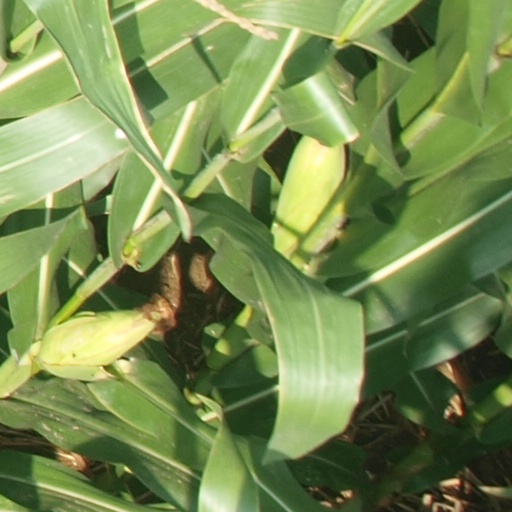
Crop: maize; corn